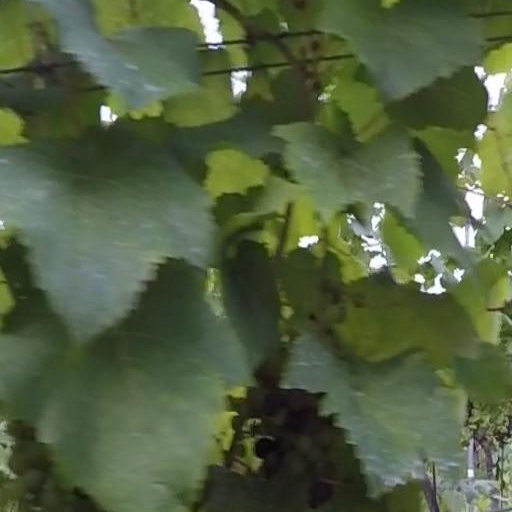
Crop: grape